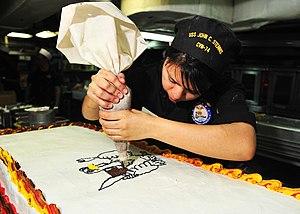
La poche à douille est un sac conique muni d'un embout appelé douille, utilisé en cuisine pour décorer ou garnir des mets.